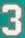
Number: 3